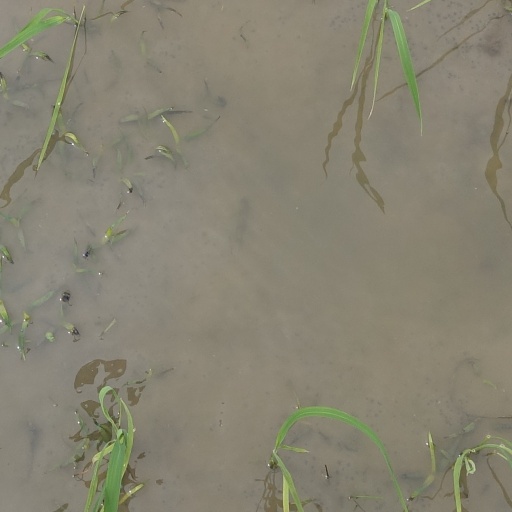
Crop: rice